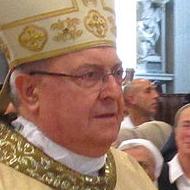
Age: 70